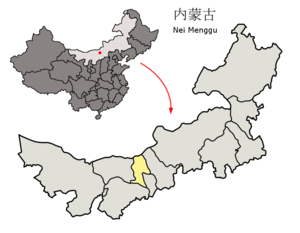
Baotou ou Paotou est la plus grande ville-préfecture de la région autonome de Mongolie-Intérieure en République populaire de Chine. Elle est située sur la rive au nord du fleuve Jaune. On y parle le dialecte de Baotou du Jin yu.